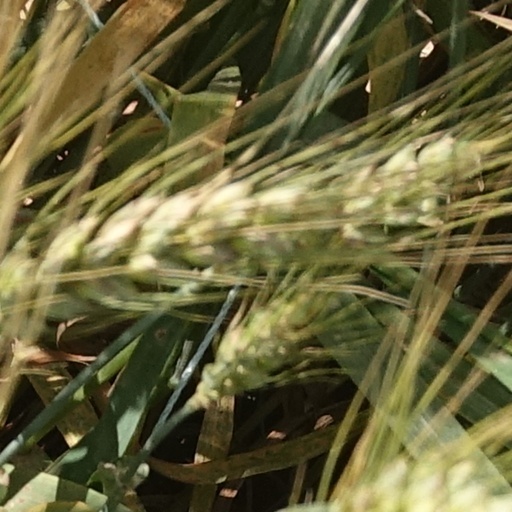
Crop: wheat